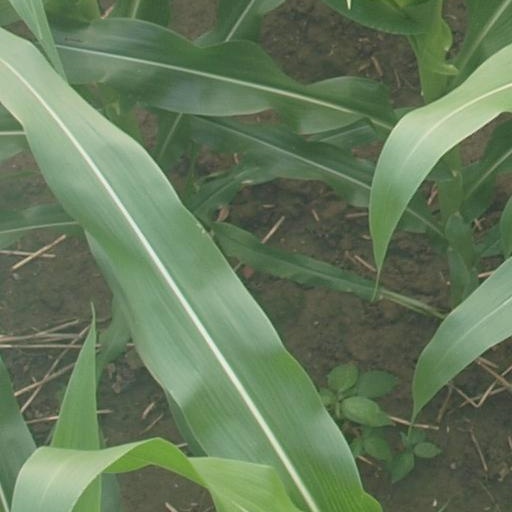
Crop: maize; corn